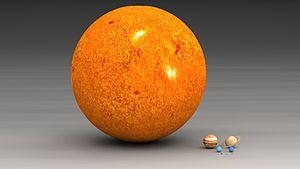
Taille comparée des planètes du système solaire et du Soleil. To see this image with an inset of an accurate scaling of the Solar System (Sun-Neptune distance) down to the length of a football field,refer to: File:Planets and sun size comparison (inset scaled to football field).jpg
Le Soleil est l’étoile du Système solaire. Dans la classification astronomique, c’est une étoile de type naine jaune d'une masse d'environ 1,989 1 × 10³⁰ kg, composée d’hydrogène et d’hélium. Le Soleil fait partie de la galaxie appelée la Voie lactée et se situe à environ 8 kpc du centre galactique, dans le bras d'Orion. Le Soleil orbite autour du centre galactique en 225 à 250 millions d'années. Autour de lui gravitent la Terre, sept autres planètes, au moins cinq planètes naines, de très nombreux astéroïdes et comètes et une bande de poussière. Le Soleil représente à lui seul environ 99,854 % de la masse du Système solaire ainsi constitué, Jupiter représentant plus des deux tiers du reste.